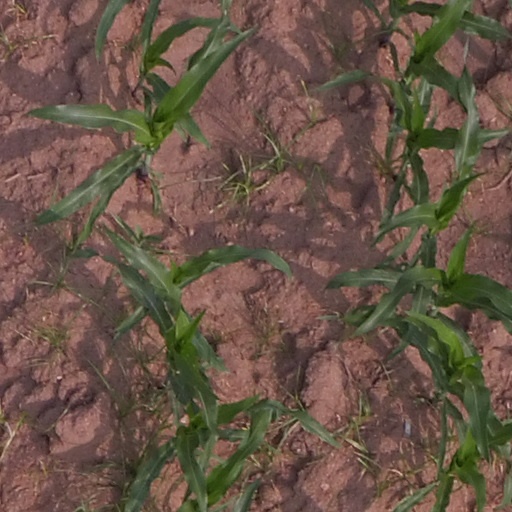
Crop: maize; corn